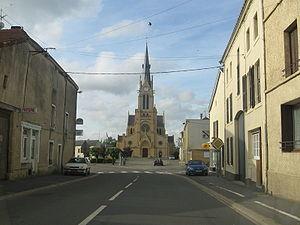
Douzy est une ancienne commune française, située dans le département des Ardennes en région Grand Est.
Douzy est une commune nouvelle française située dans le département des Ardennes en région Grand Est.